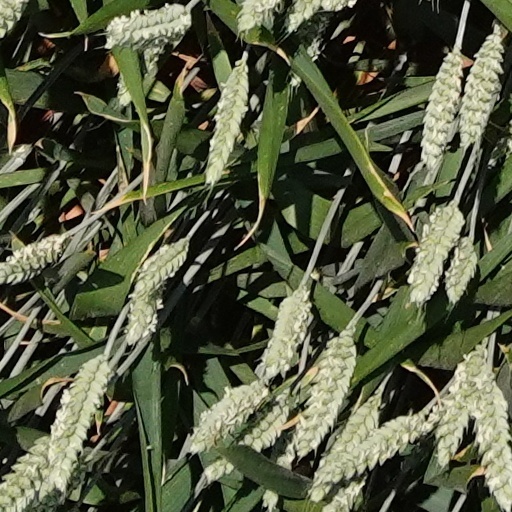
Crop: wheat